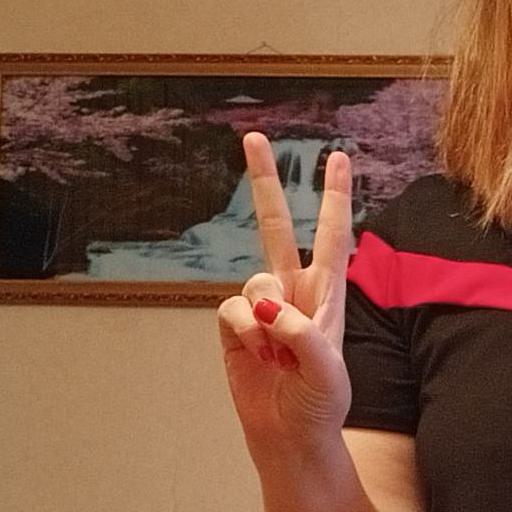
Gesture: peace